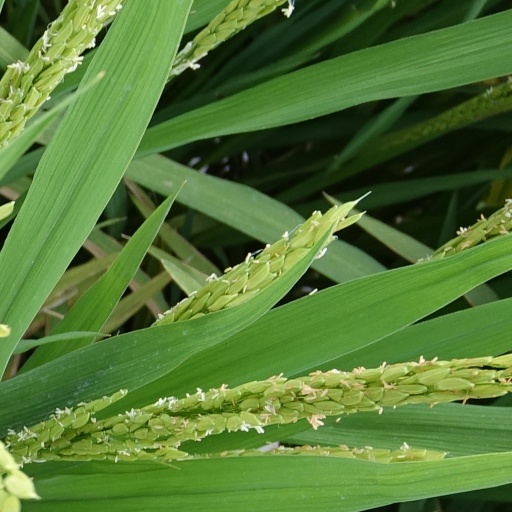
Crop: rice